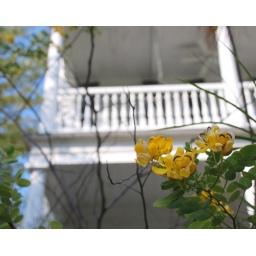
yellow flowers with charleston porch in the background